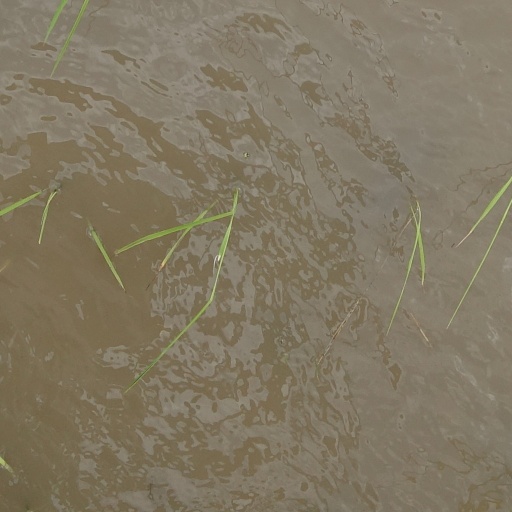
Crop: rice